Portrait of Bernardino Campi Painting Sofonisba Anguissola

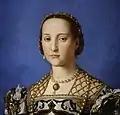
Detail showing pearl earring in Bronzino – Eleonora di Toledo col figlio Giovanni – Google Art Project (cropped)

The red velvet dress embroidered with gold Anguissola was depicted in was one of the only examples in which that artist chose to show herself as a noble instead of an artist. The dress itself would have been extremely expensive at the time and, combined with the pearl earrings which appear to be a reference to the ones worn by Eleanor Toledo in Bronzino's piece The Portrait of Eleanor of Toledo and Her Son (1545), showcased that the artist came from wealth.